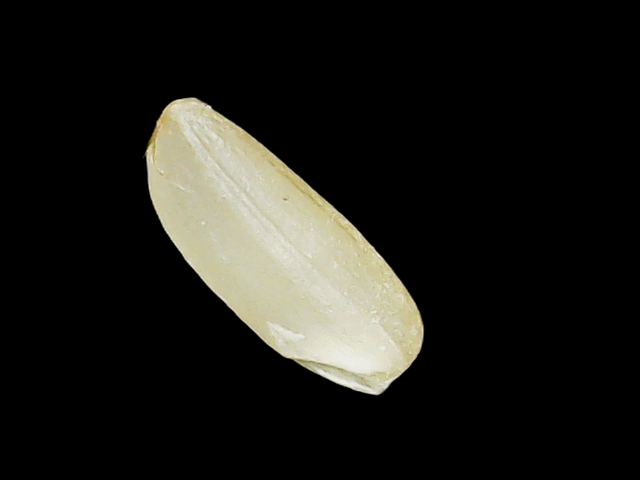
Rice variety: Binadhan12